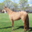
Label: horse